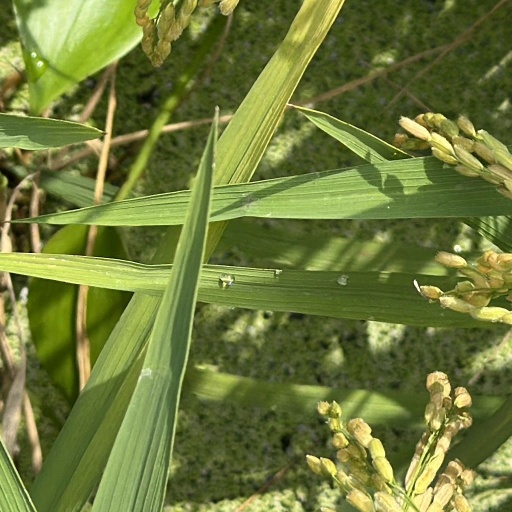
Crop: rice